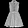
Label: Dress